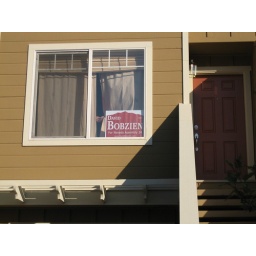
Placing a sign in the window of a condominium.